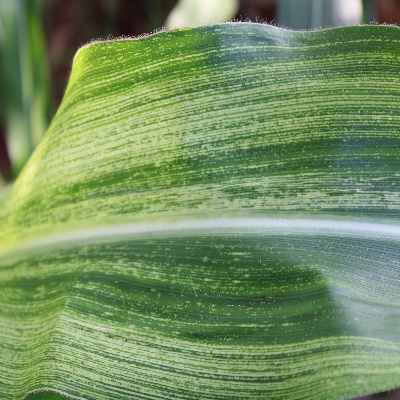
Label: Corn_(Maize)___Maize_Streak_Virus